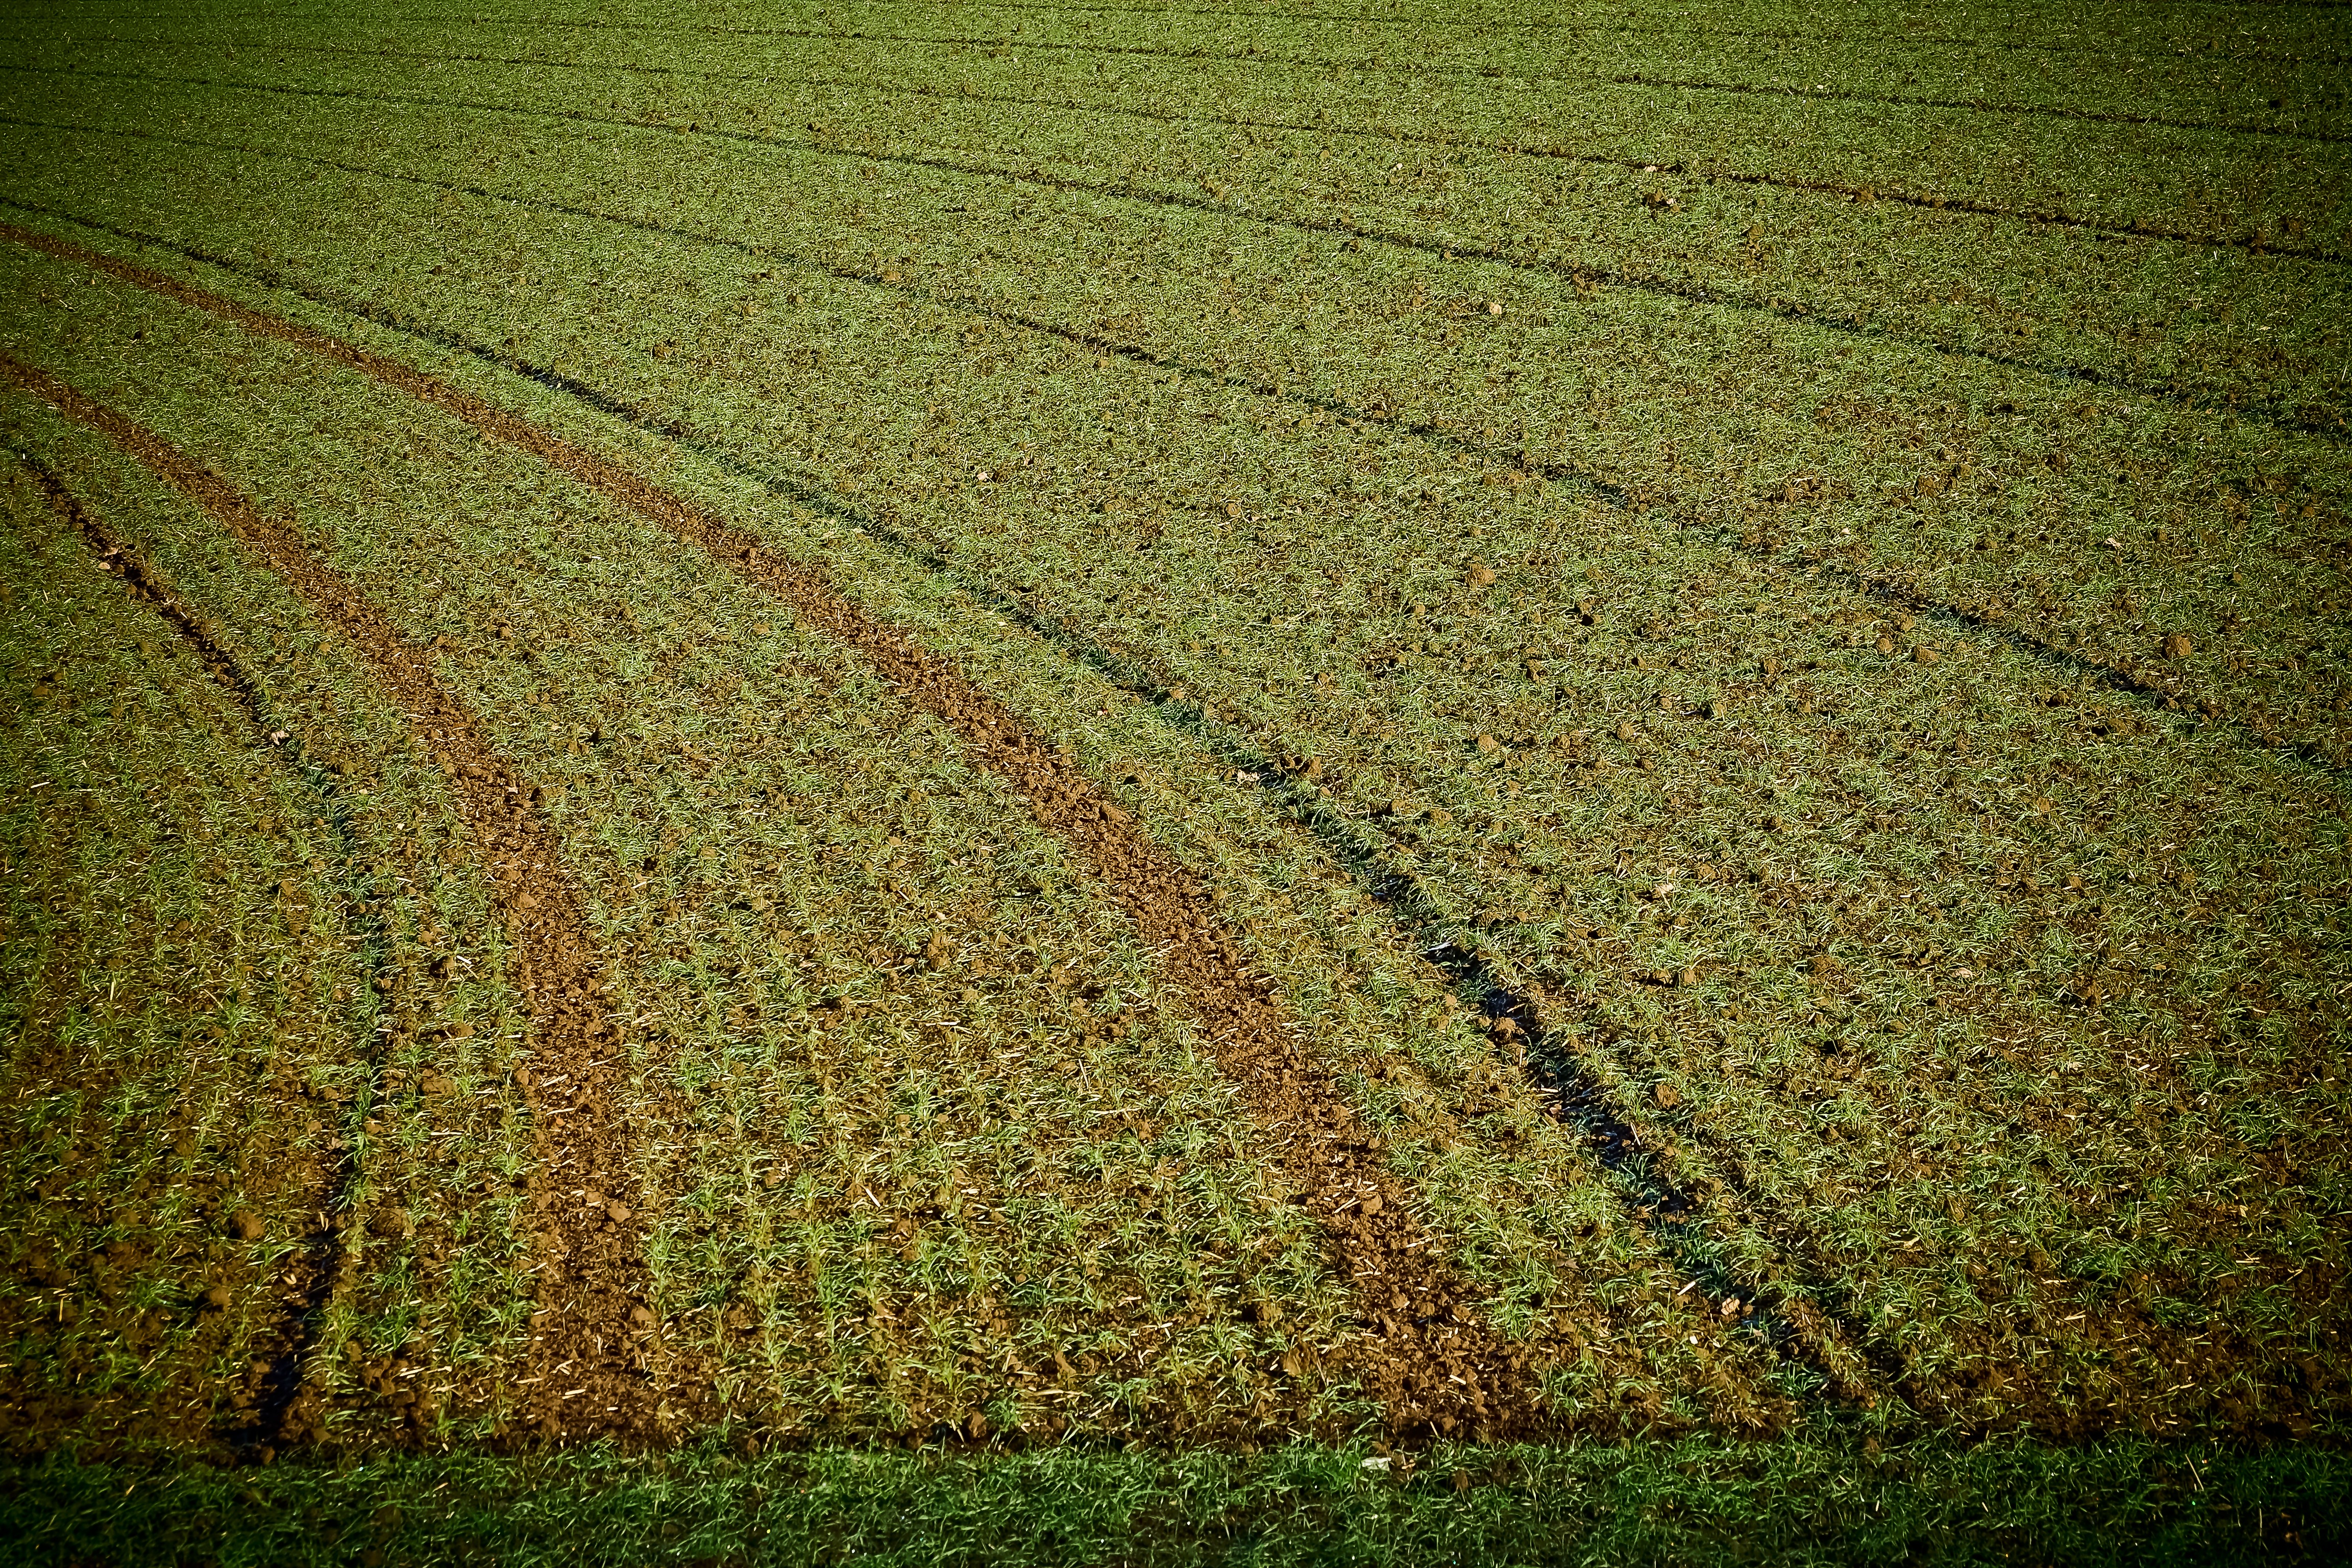
landscape, nature, grass, structure, plant, field, ground, lawn, sunlight, texture, leaf, flower, pattern, green, crop, soil, agriculture, swing, plain, furrow, background image, lines, background, shrub, symmetry, plantation, arable, rural area, paddy field, ackerfurchen, arable land, wave motion, grass family